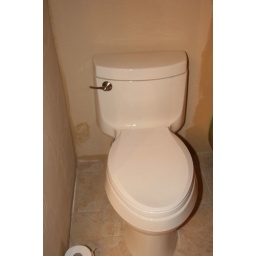
Main floor bathroom toilet by Kohler